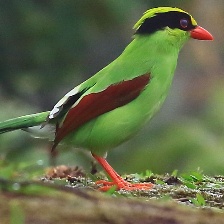
Species: GREEN MAGPIE
Scientific name: CISSA CHINENSIS
ImageNet parent category: magpie